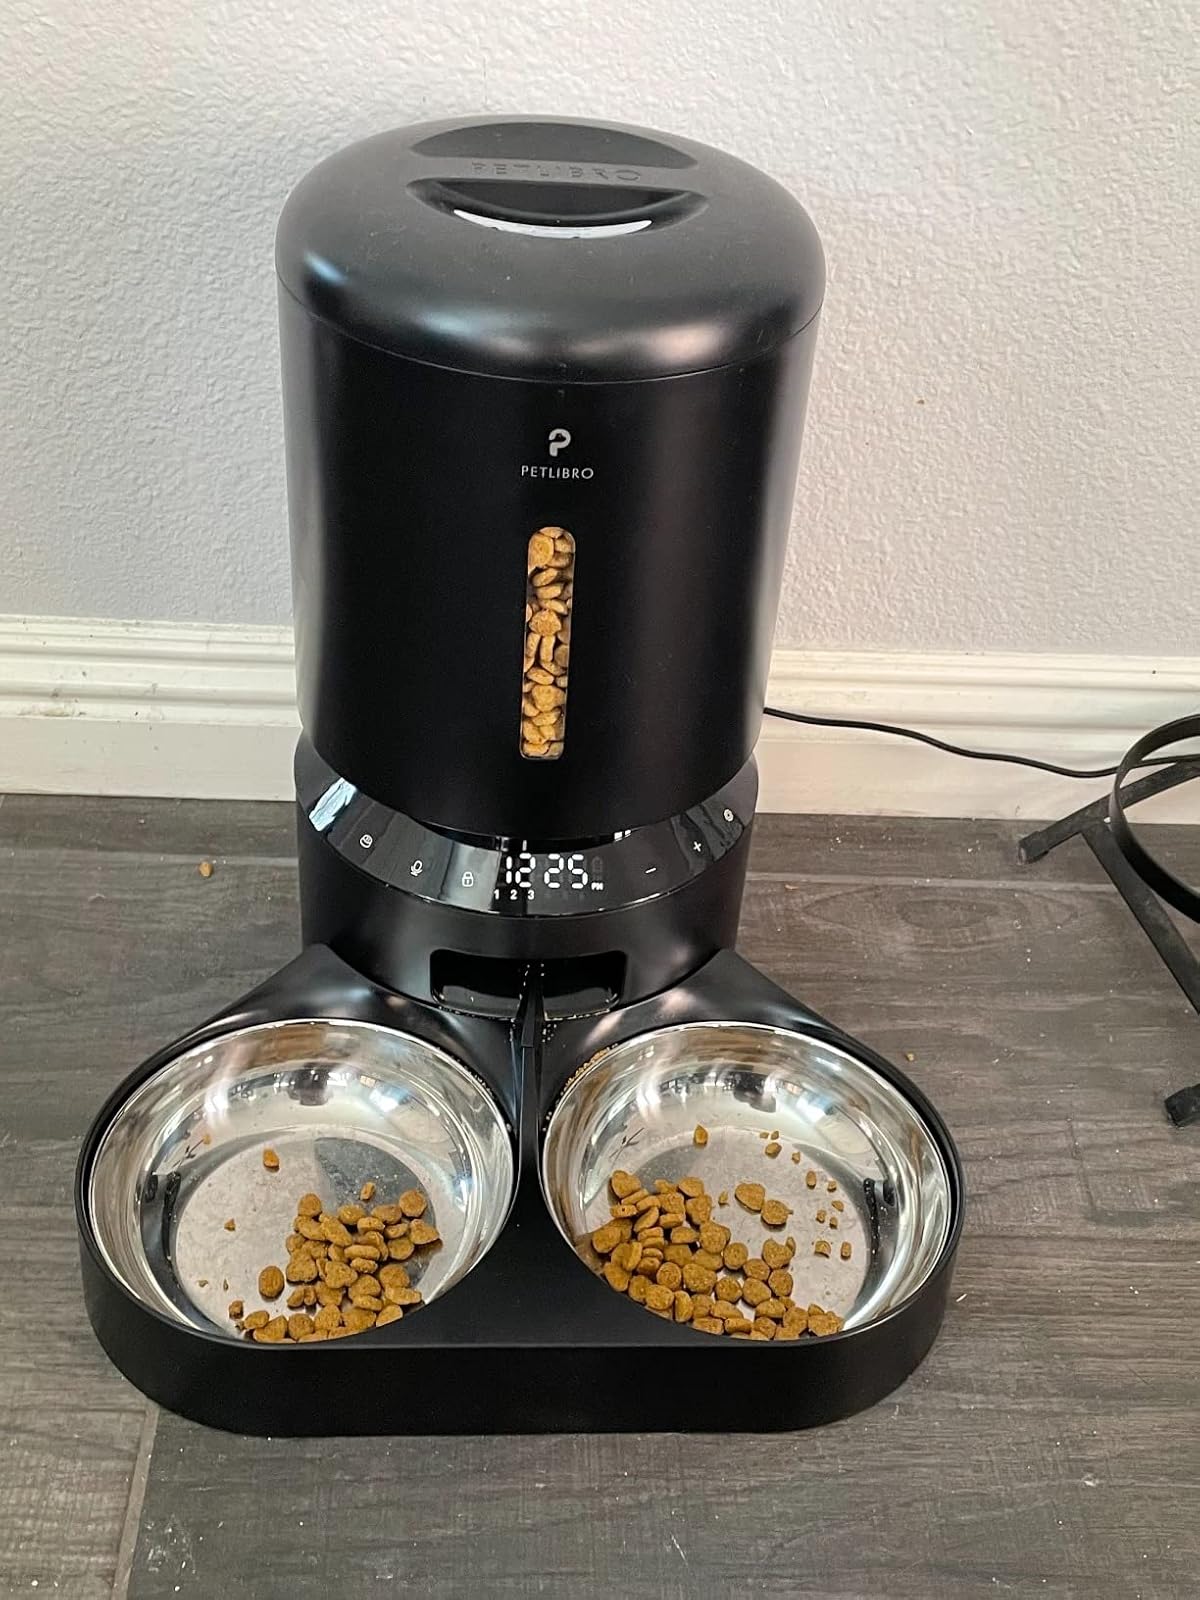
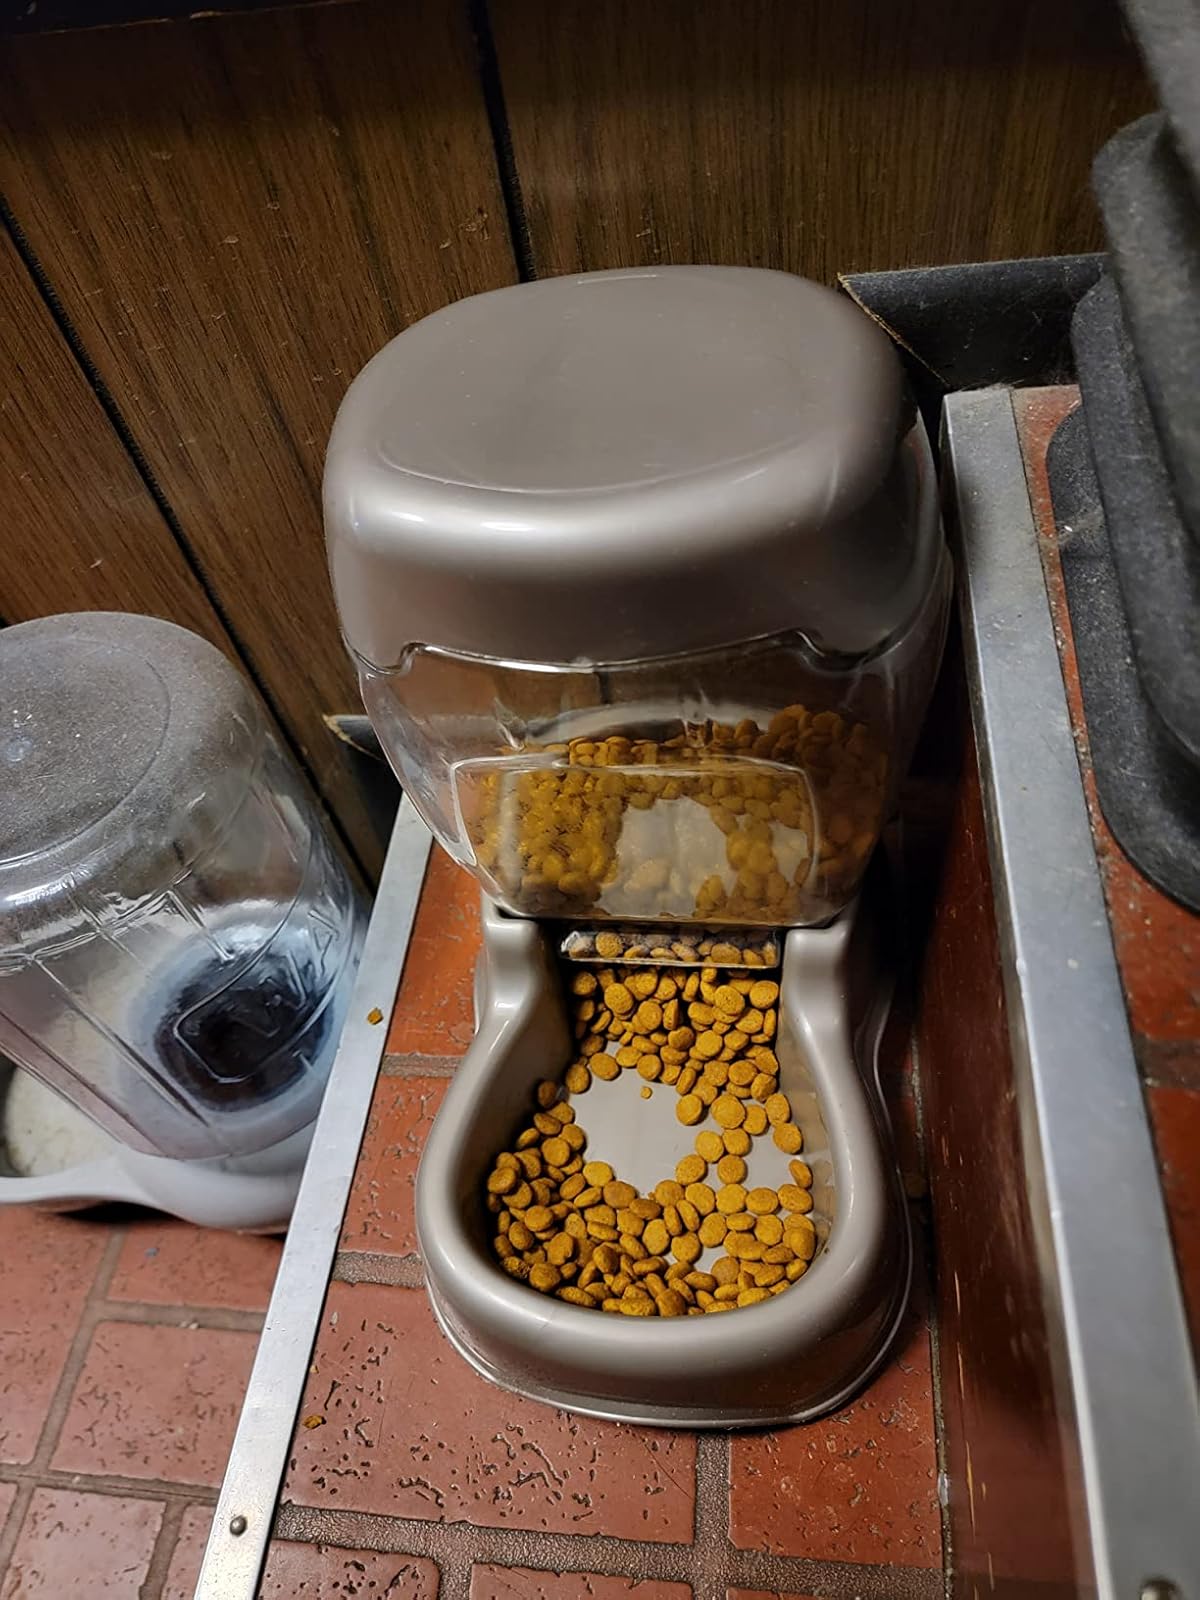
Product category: items_feeder
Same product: no